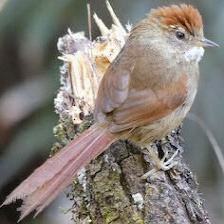
Species: AZARAS SPINETAIL
Scientific name: SYNALLAXIS AZARAE